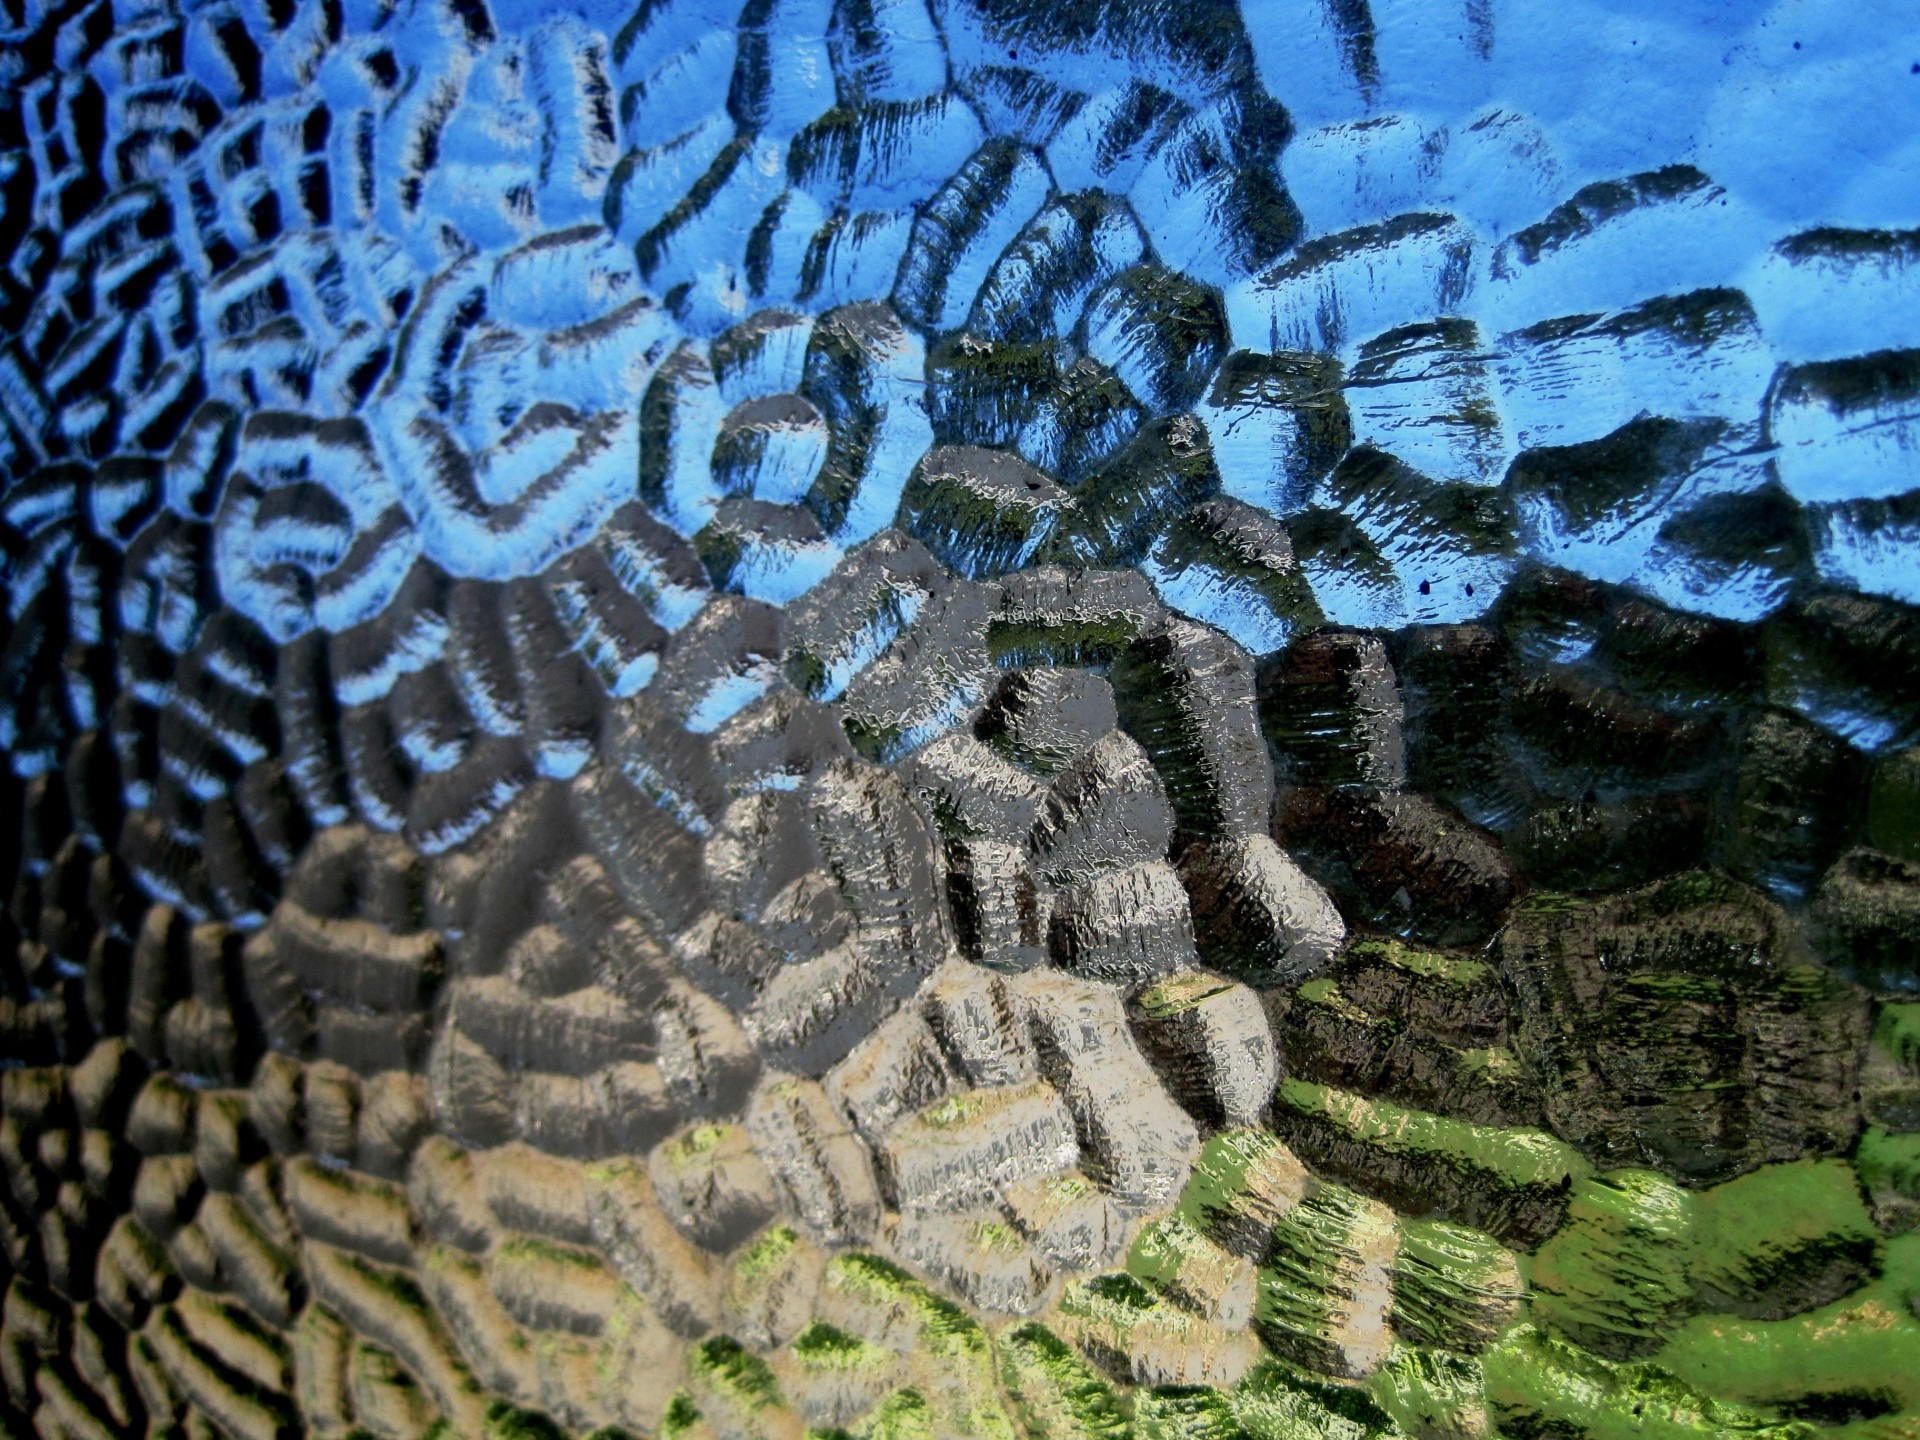
white, glass, green, blue, black, coral, coral reef, textured, art, ecosystem, screenshot, pane, archaeological site, maya civilization